Self-managed social center

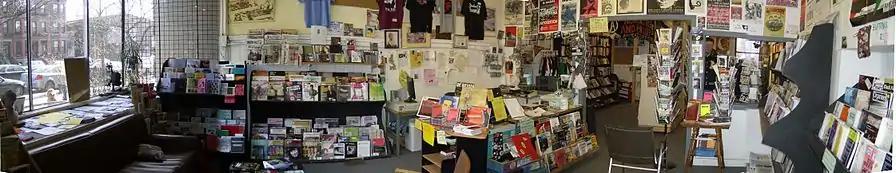
A panoramic view of the interior of the Lucy Parsons Center in Boston, United States.

Anarchists, in pursuit of freedom from dogma, believe that individuals must not be socialized into acceptance of authority or dogma as part of their education. In contrast to traditional schools, anarchist free schools are autonomous, nonhierarchical spaces intended for educational exchange and skillsharing. They do not have admittance criteria or subordinate relations between teacher and student. Free schools follow a loosely structured program that seeks to defy dominant institutions and ideologies under a nonhierarchical division of power and prefigure a more equitable world. Classes are run by volunteers and held in self-managed social centers, community centers, parks, and other public places.